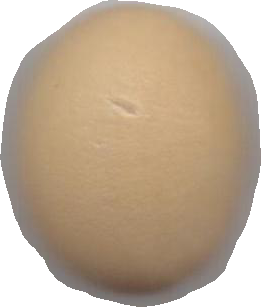
Variety: Dega